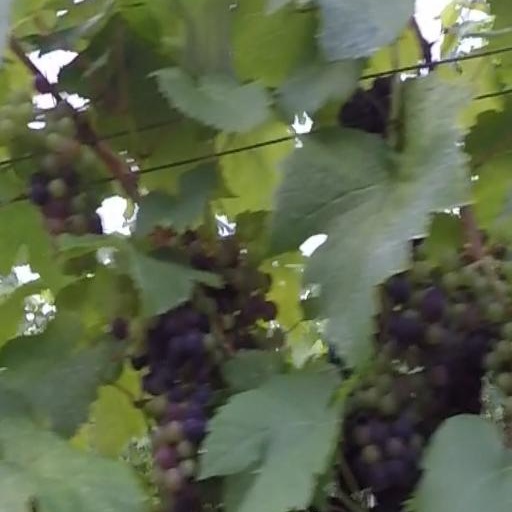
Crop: grape